Quantum limit

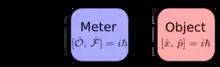
A schematic description of how physical measurement process is described in quantum mechanics

A more detailed explanation would be that any measurement in quantum mechanics involves at least two parties, an Object and a Meter. The former is the system whose observable, say formula_1, we want to measure. The latter is the system we couple to the Object in order to infer the value of formula_1 of the Object by recording some chosen observable, formula_3, of this system, "e.g." the position of the pointer on a scale of the Meter. This, in a nutshell, is a model of most of the measurements happening in physics, known as "indirect" measurements (see pp. 38–42 of ). So any measurement is a result of interaction and that acts in both ways. Therefore, the Meter acts on the Object during each measurement, usually via the quantity, formula_4, conjugate to the readout observable formula_3, thus perturbing the value of measured observable formula_1 and modifying the results of subsequent measurements. This is known as back action (quantum) of the Meter on the system under measurement.